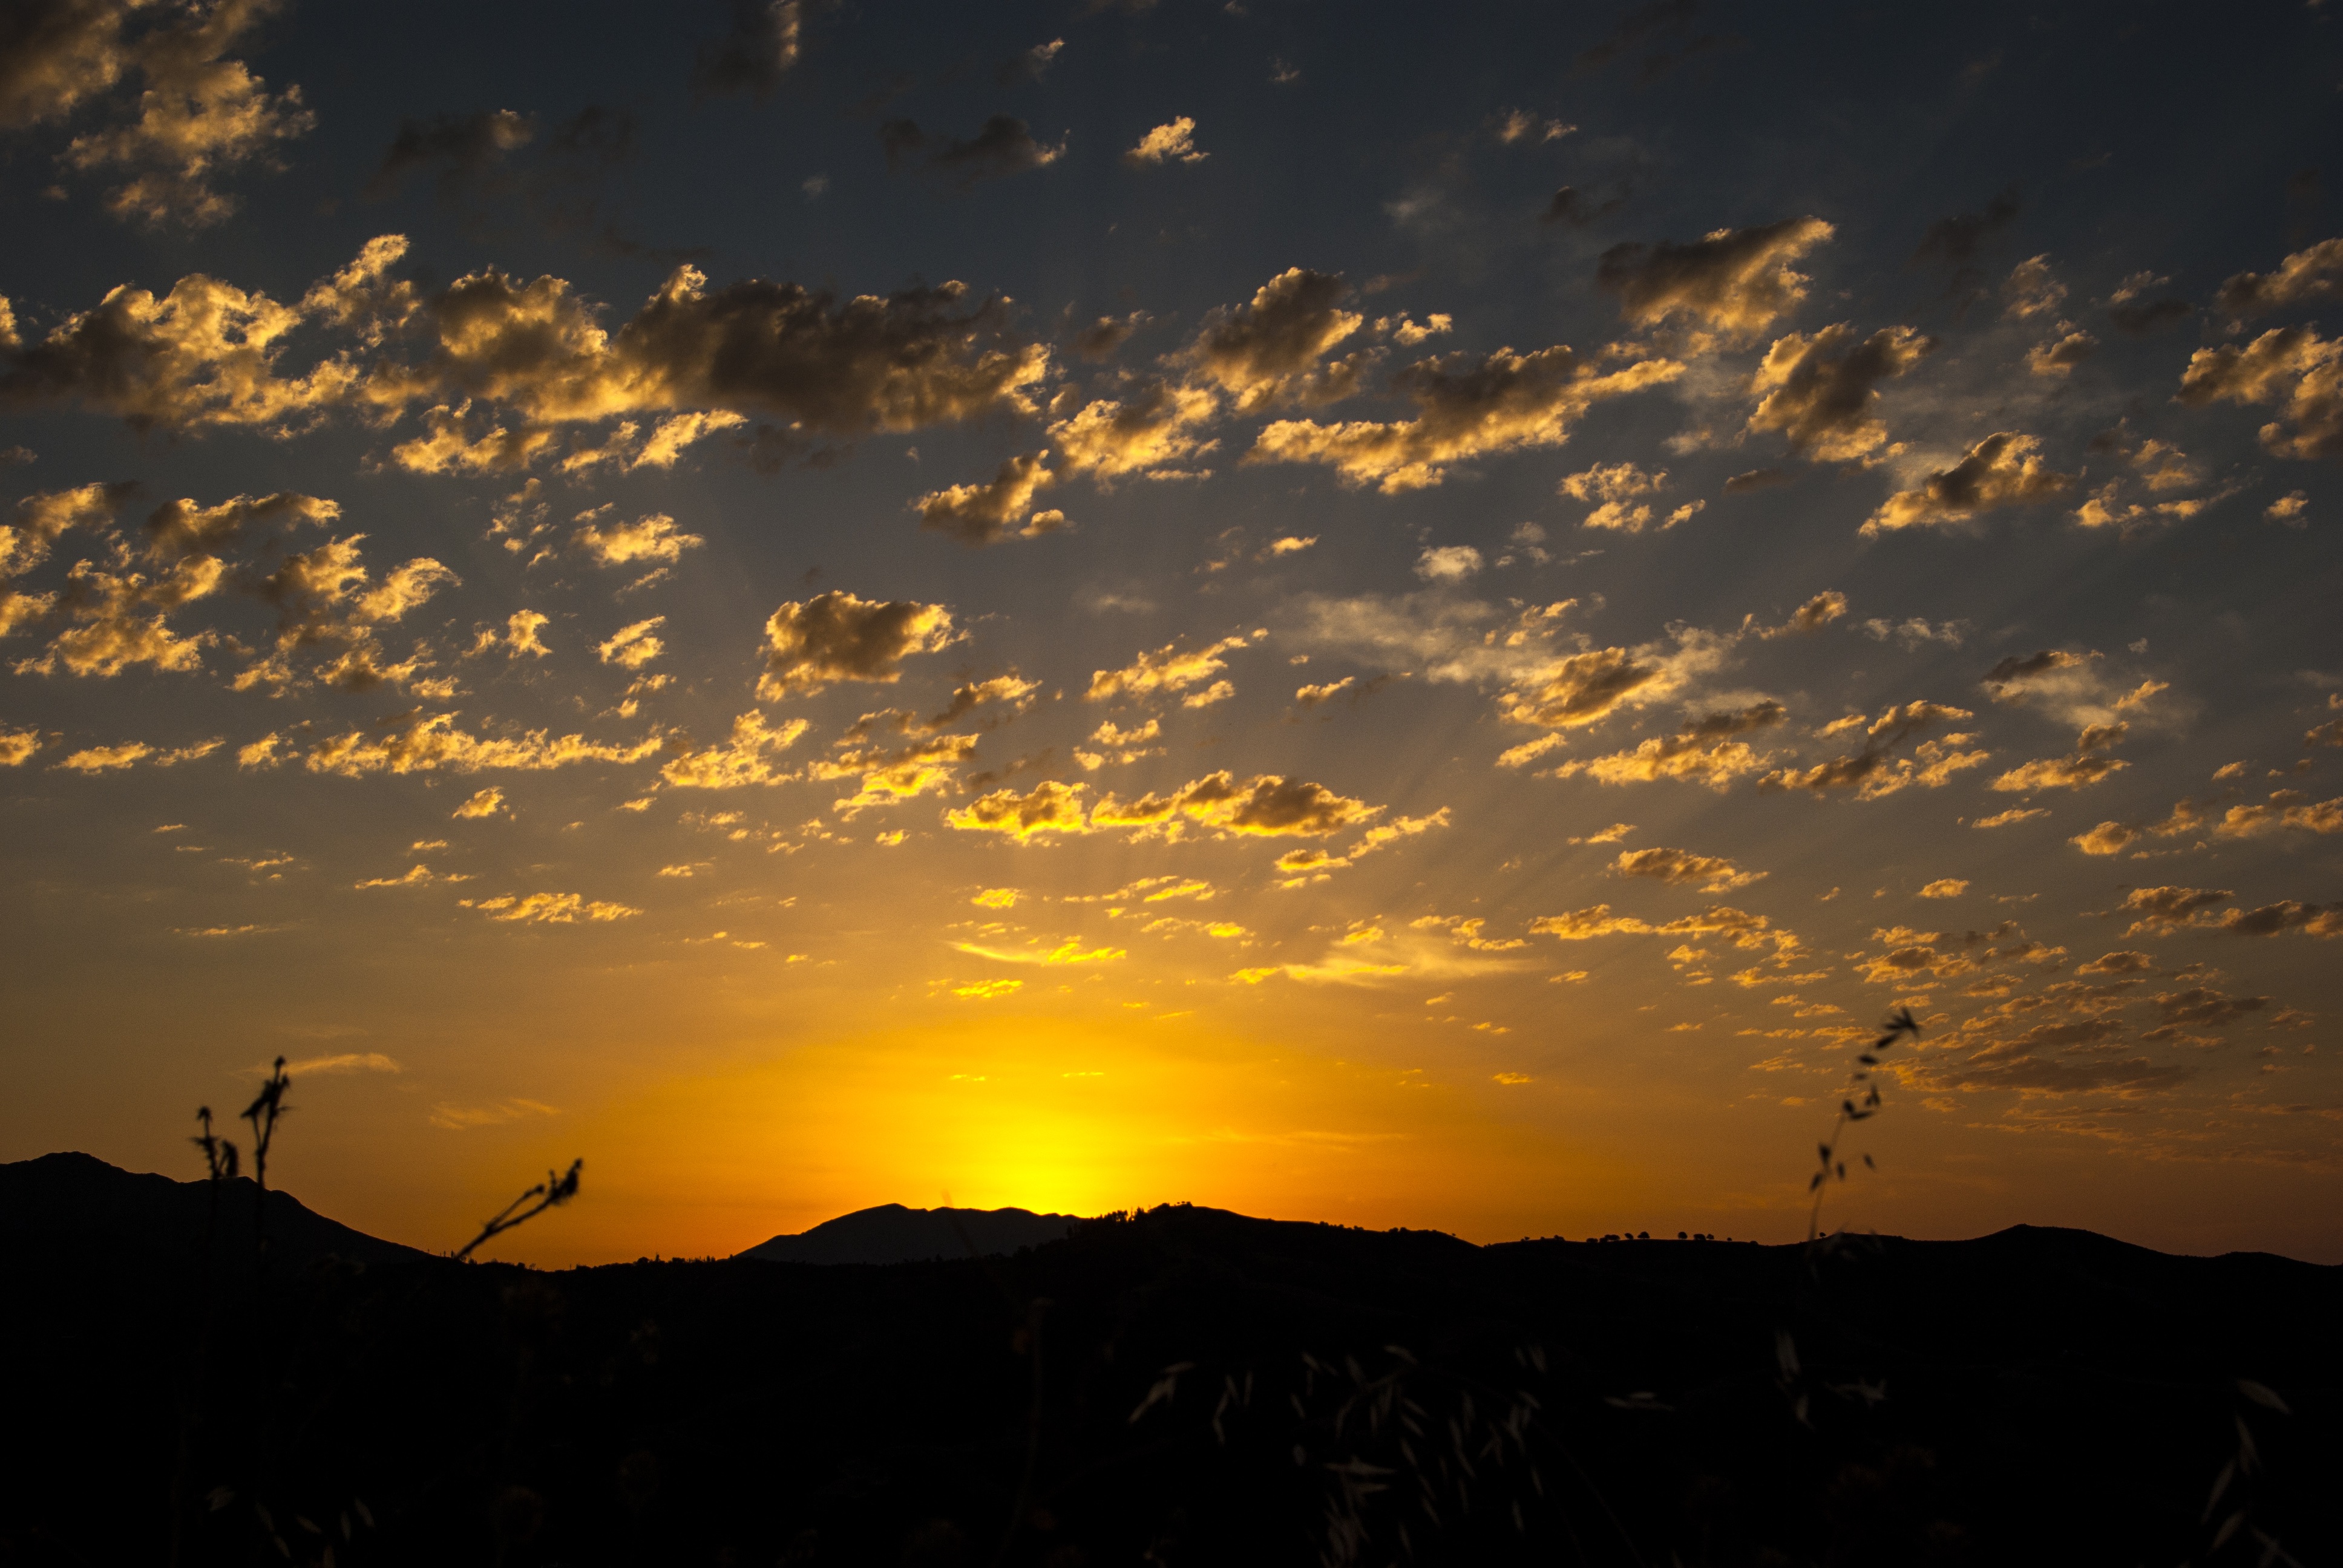
landscape, nature, horizon, silhouette, light, cloud, sky, sun, sunrise, sunset, prairie, sunlight, morning, dawn, atmosphere, dusk, evening, twilight, sadness, orange, autumn, plain, background image, at night, clouds, background, memories, wallpaper, beauty, dramatic, silhouettes, afterglow, setting sun, the light of the sun, morning sun, output del sol, pena, removal, nuebes, red sky at morning